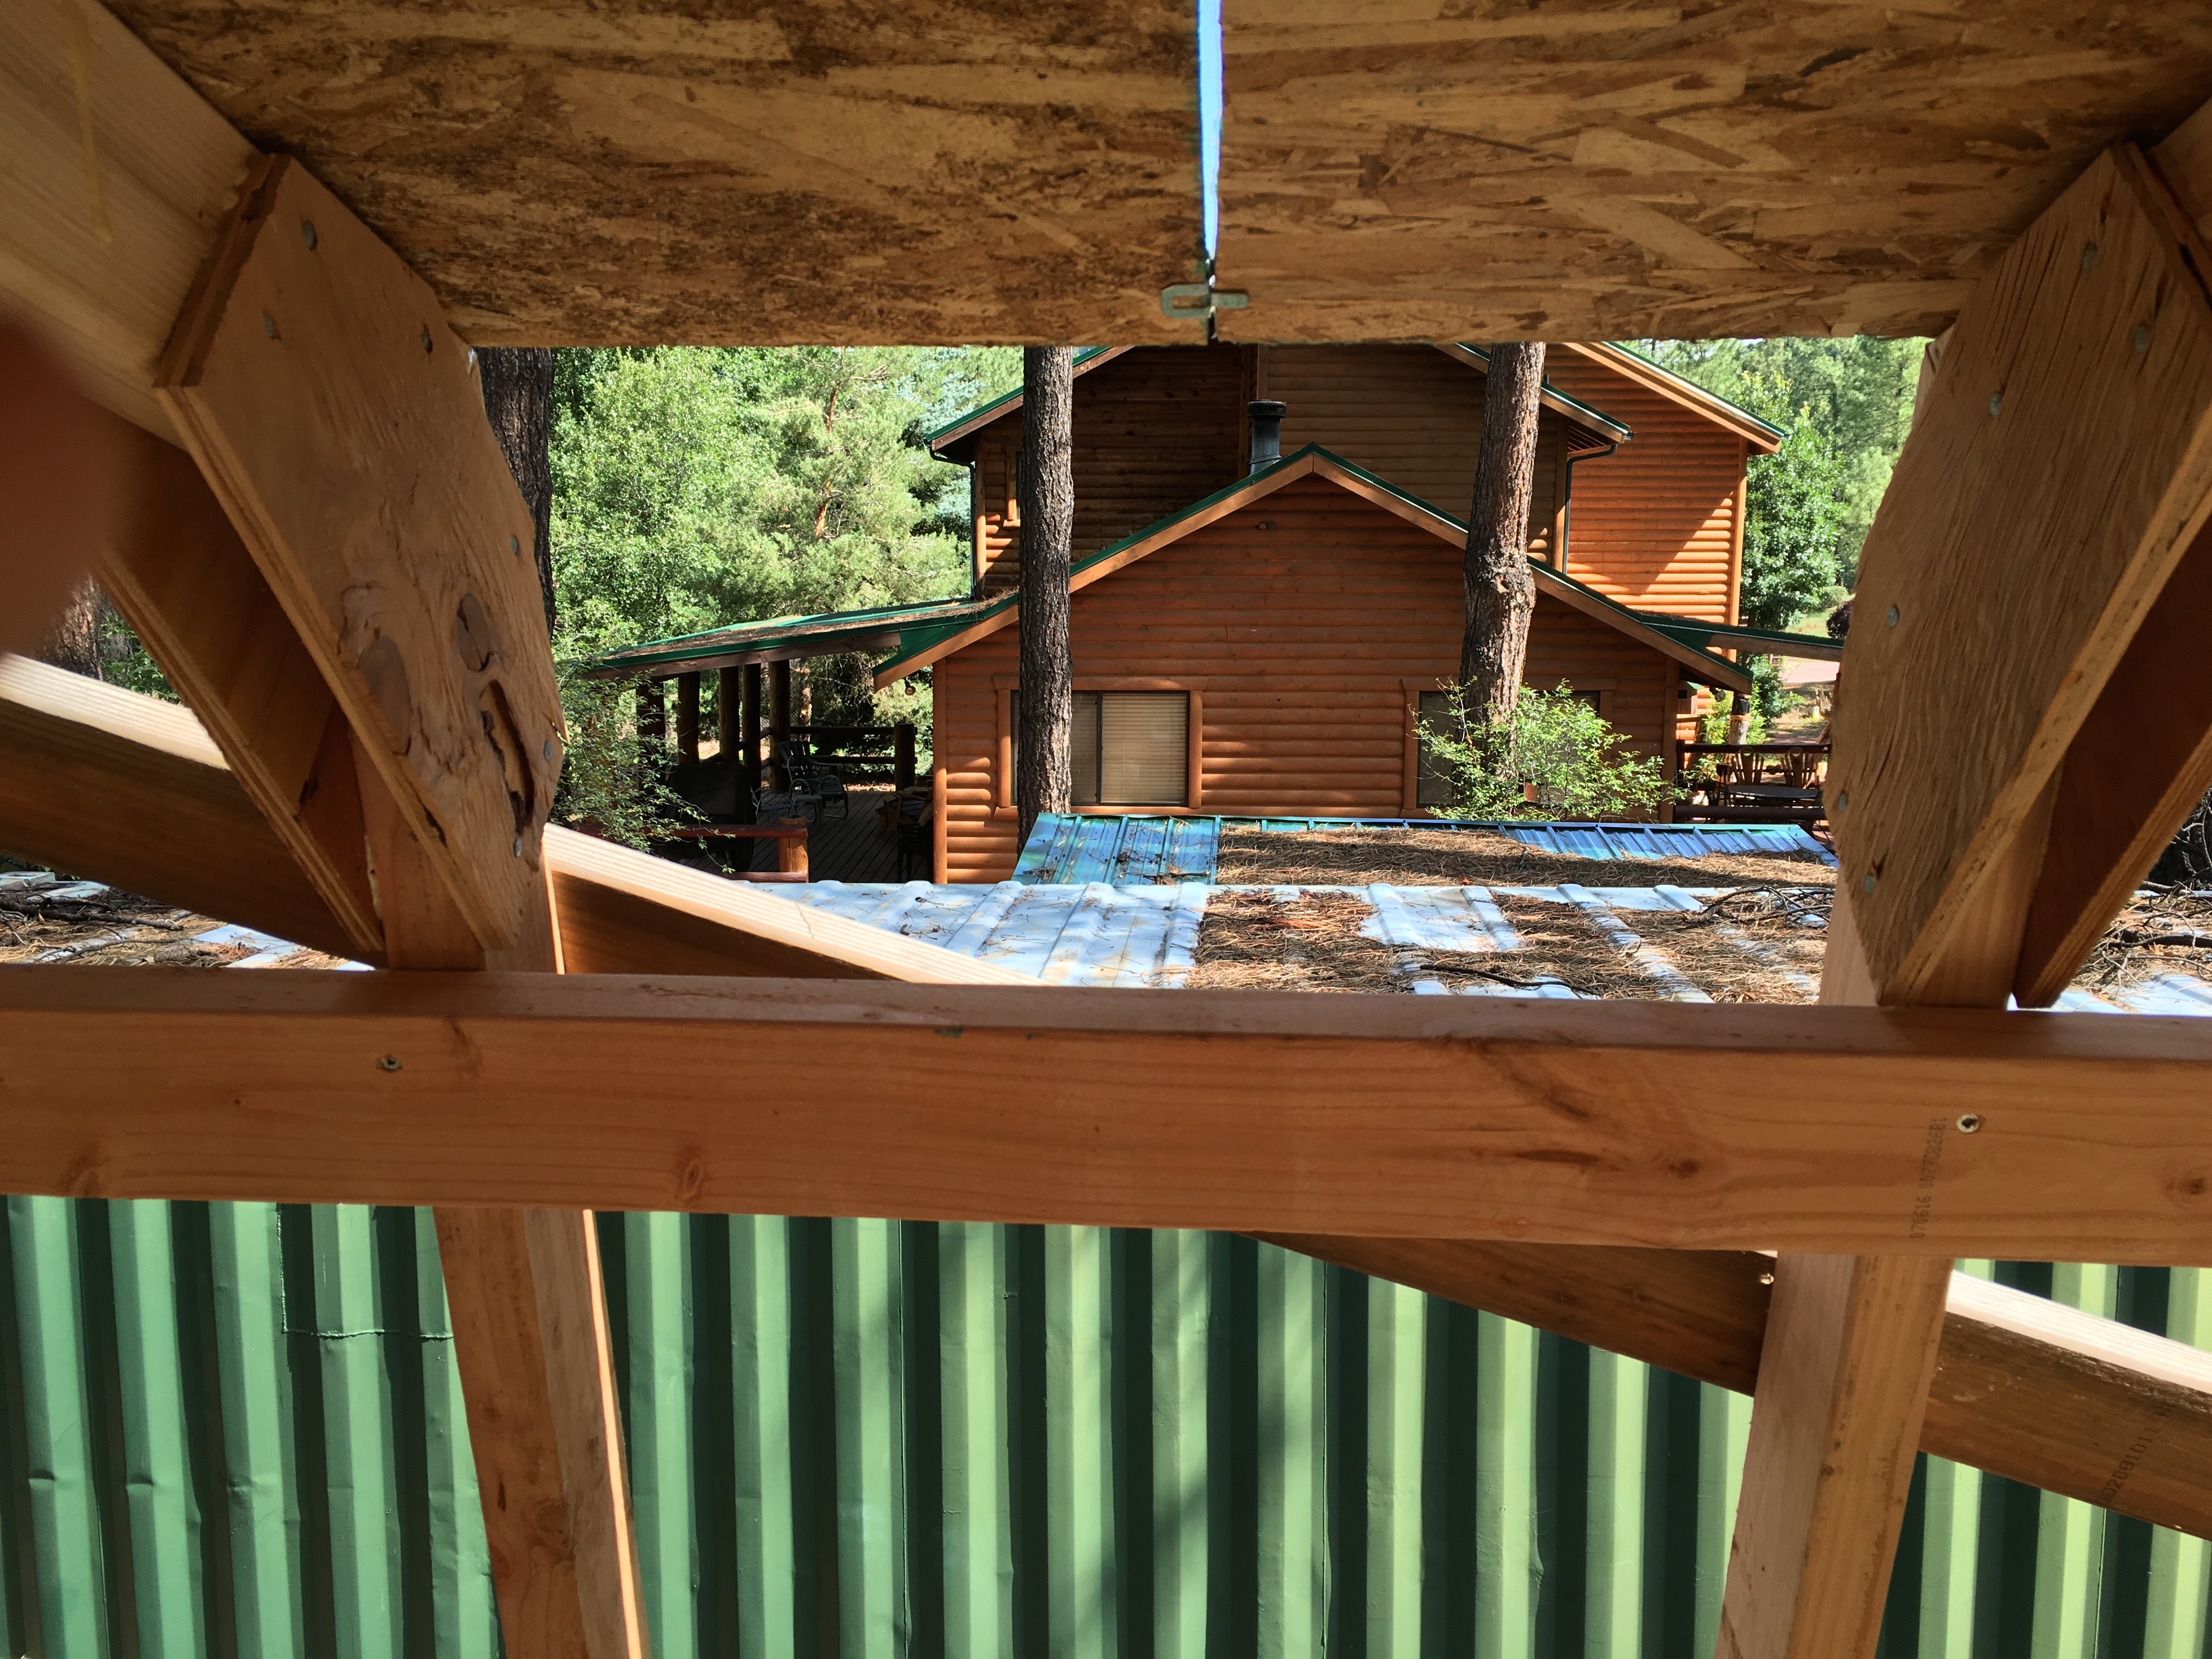
wood, house, window, home, shed, porch, cottage, backyard, room, interior design, estate, log cabin, outdoor structure